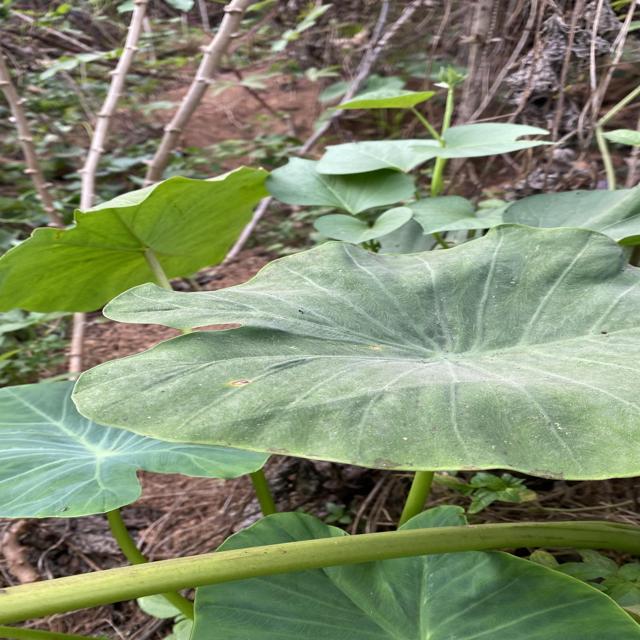
Label: Early_Blight